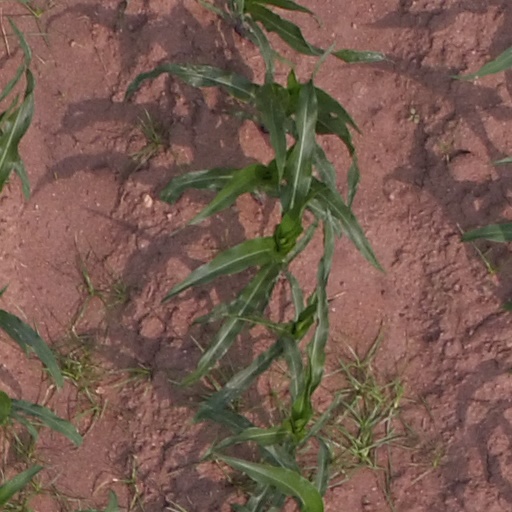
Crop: maize; corn